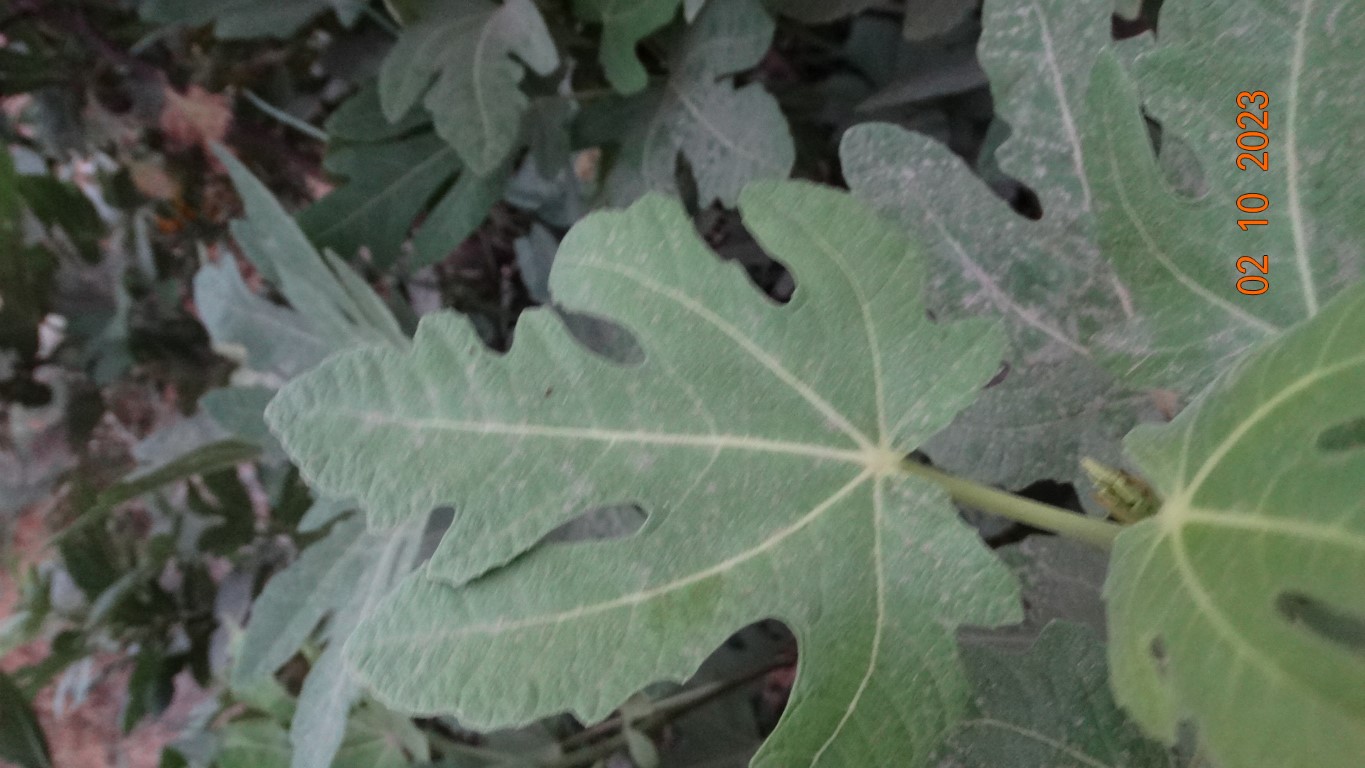
Label: healthy